Martha Jane Knowlton Coray

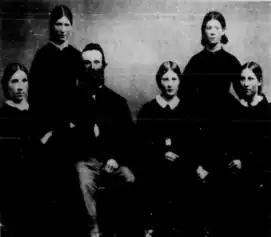
Coray (back left) with her husband, Howard, and four of her daughters: (from left) Euphrenia, Harriett, Helena, and Mary Coray (ca. 1860s)

On February 6, 1841, she married Howard Coray in her father's house in Nauvoo, Illinois. Howard was twenty-four years old, and she was nineteen. Robert B. Thompson performed the marriage ceremony. The couple had first met at a church meeting and exchanged letters for a few months before their wedding. Of his first encounter with Martha Coray, Howard recorded in his journal that he "discovered at once [that] she was ready, off hand, and inclined to be witty." Joseph Smith, the founder of the Latter-day Saint movement, approved of the Corays' union. Martha Coray came to know Smith through her husband, who worked for Smith as a clerk. According to Howard, "she valued her acquaintance with him above everything else."